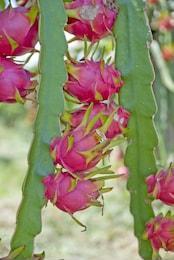
Label: Dragonfruit